Alberto Contador

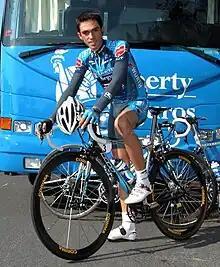
Contador with the team in 2006

Contador turned professional in 2003 for . In his first year as a professional he won the eighth stage of the Tour de Pologne, an individual time trial. He deliberately let himself fall back on the morning's road stage and saved energy to deliver the winning effort in the time trial in the afternoon. During the first stage of the 2004 Vuelta a Asturias he started to feel unwell, and after he fell and went into convulsions. He had been suffering from headaches for several days beforehand and was diagnosed with a cerebral cavernoma, a congenital vascular disorder, for which he underwent risky surgery and a recovery to get back on his bike. As a result of the surgery, he has a scar that runs from one ear to the other over the top of his head. Contador started to train again at the end of November 2004 and eight months after the surgery he won the fifth stage of the 2005 Tour Down Under racing for , as the team previously known as ONCE had become. He subsequently described this win as the greatest of his career. He went on to win the third stage and the overall classification of the Setmana Catalana de Ciclisme, thus winning his first stage race as a professional. He also won an individual time trial during the Tour of the Basque Country, where he finished third, and the fourth stage of the Tour de Romandie, where he finished fourth overall.